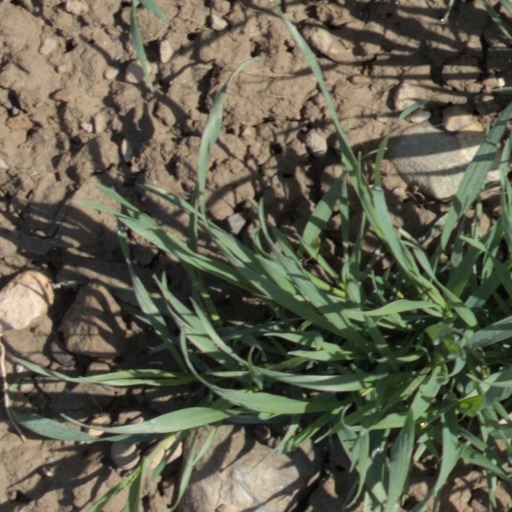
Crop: wheat